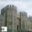
Label: castle